Jean-Baptiste Migeon

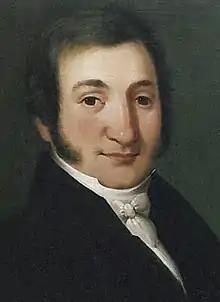

Jean-Baptiste Migeon (1768-1845) was a French businessman and politician. He served in the Chamber of Deputies from 1827 to 1831, where he represented Haut-Rhin.